Benoît Poelvoorde

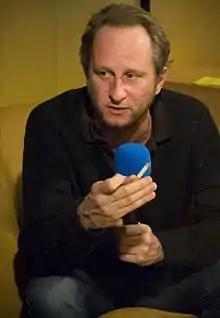
Benoît Poelvoorde in 2007

In 1992, Poelvoorde, Belvaux and Bonzel wrote, produced and directed together their first long feature "C'est arrivé près de chez vous" ("Man Bites Dog" internationally) originally a low-budget school graduation project (1992) and a kind of cynical satirical "noir" movie, inspired from the famous Belgian series "Strip-Tease"" "which went on to become a critically acclaimed cult movie. The film received the André Cavens Award for Best Film by the Belgian Film Critics Association (UCC).